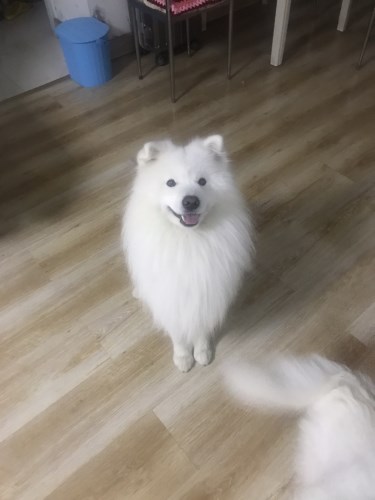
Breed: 253-n000107-Japanese_Spitzes